Trissolcus

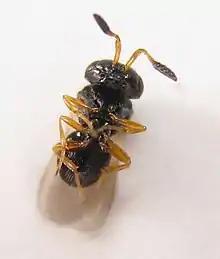
"Trissolcus edessae" female

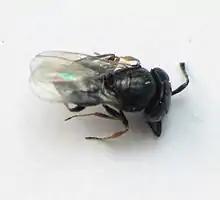
"Trissolcus euschisti"

Trissolcus is a genus of parasitoid wasps in the family Scelionidae. There are at least 180 described species in "Trissolcus". They parasitize eggs of Pentatomomorpha.